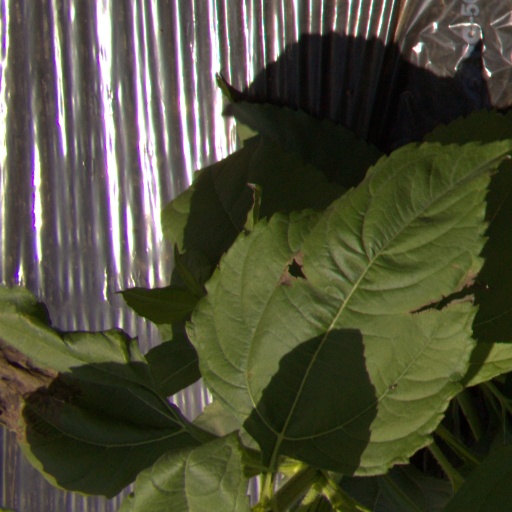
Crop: Jerusalem artichoke